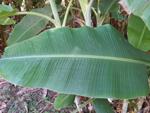
Label: healthy